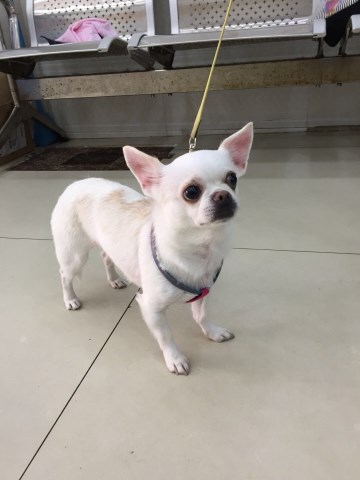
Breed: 420-n000124-Chihuahua